Describe the emotion expressed in this image:  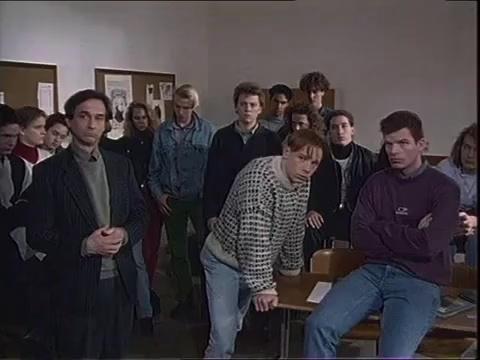
This person displays Pain, valence and arousal with low intensity.